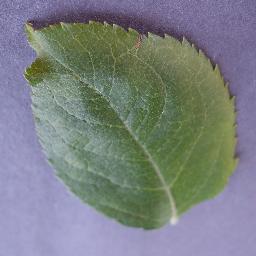
Label: Apple___healthy